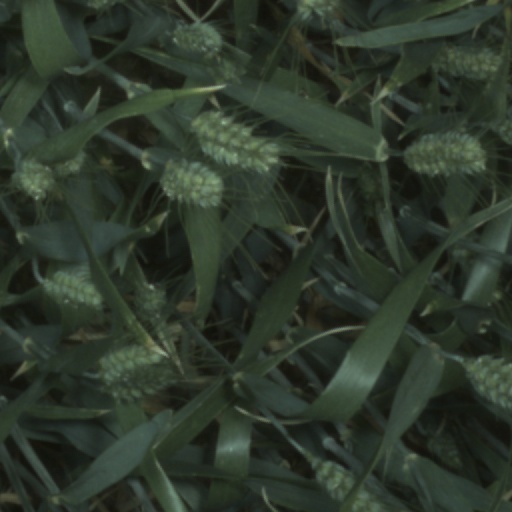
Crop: wheat